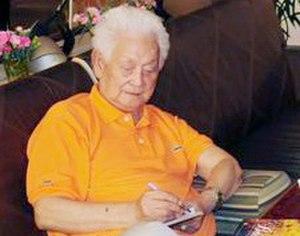
Phạm Duy Cẩn est un célèbre compositeur vietnamien. Il est l'auteur de plus d'un millier de chansons qui sont considérées comme "œuvre patrimoniale".